Jacques Leider

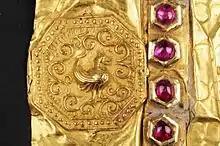
A section of the ”Golden Letter” with mythical bird "Hamsa" and rubies.

Since the late 1990s, he studied the impact of islamicization on elite culture in Arakan/Rakhine and the history and background of Buddhist communities in Bangladesh.